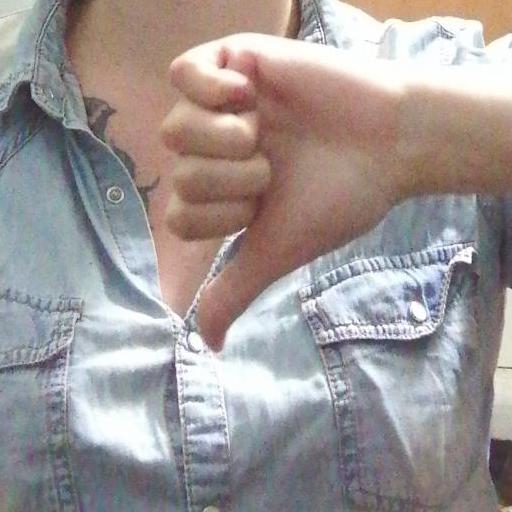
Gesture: dislike